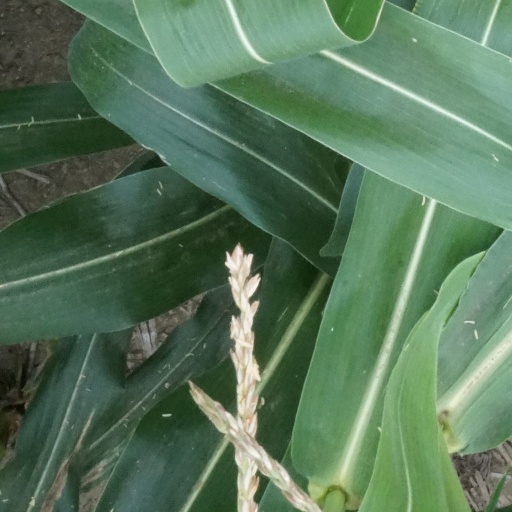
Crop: maize; corn